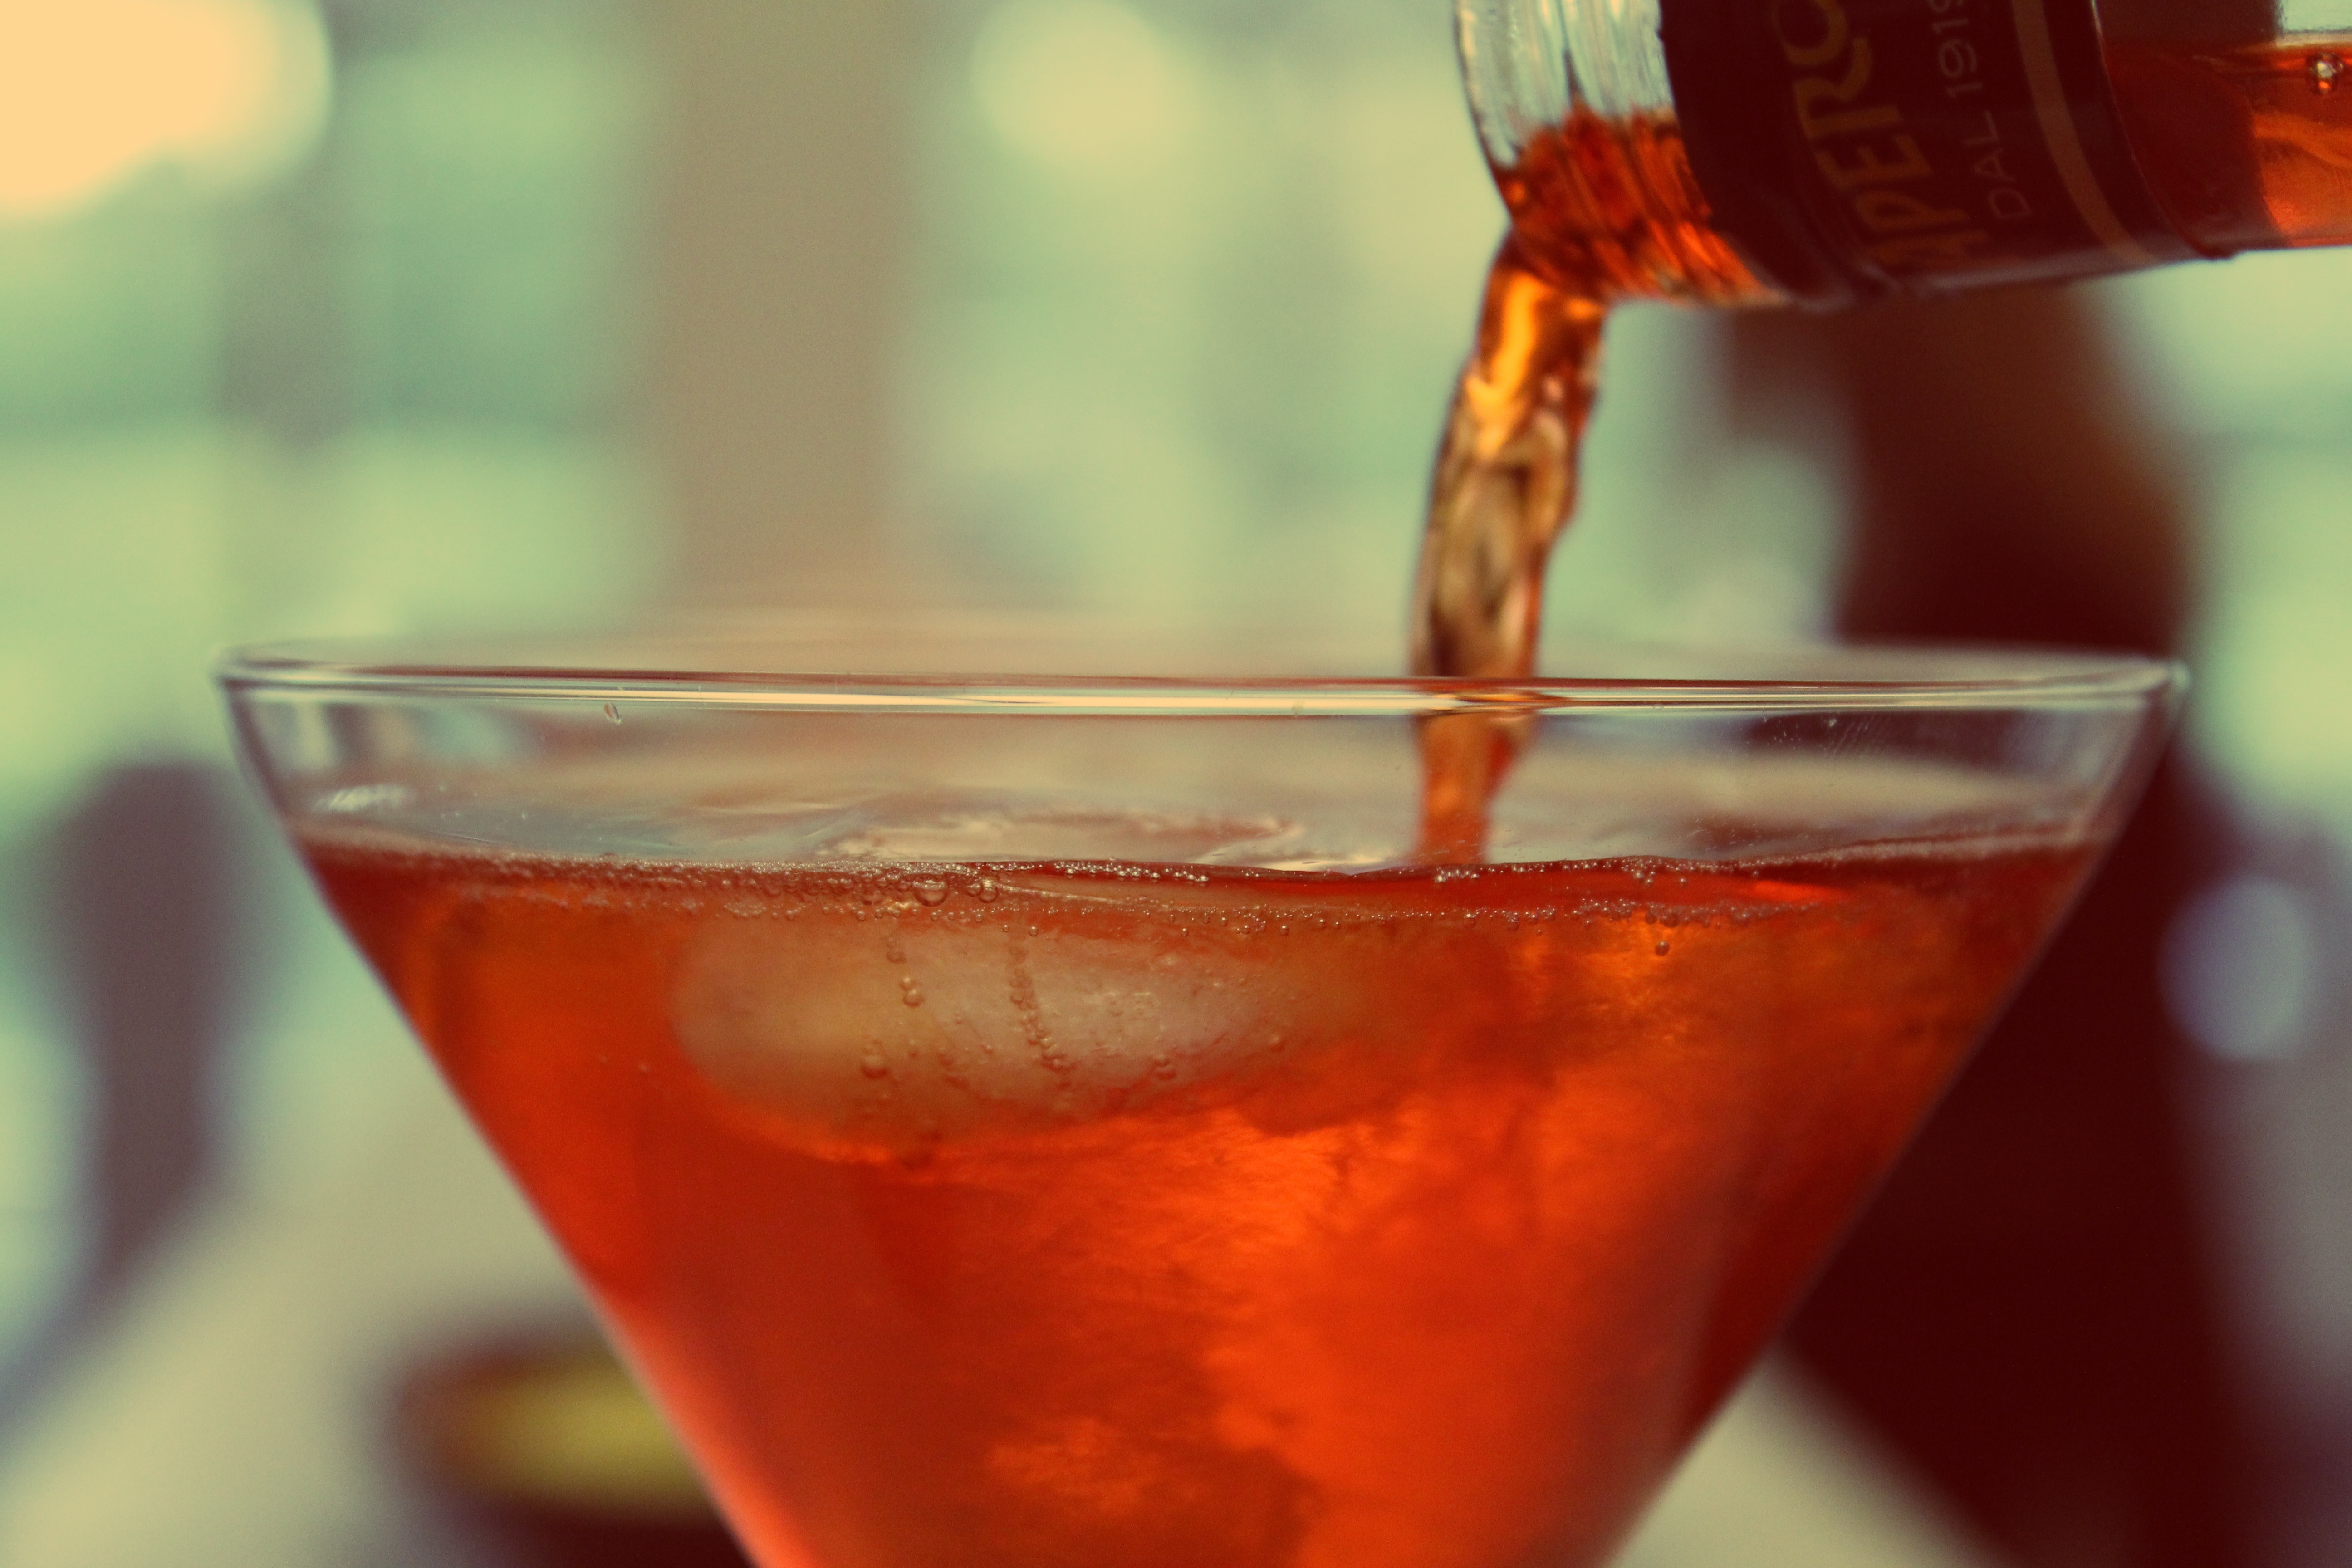
glass, bar, produce, beverage, drink, alcohol, cocktail, pouring, pour, refreshment, liqueur, alcoholic beverage, negroni, spritz, singapore sling, distilled beverage, non alcoholic beverage, mai tai, long island iced tea, cuba libre